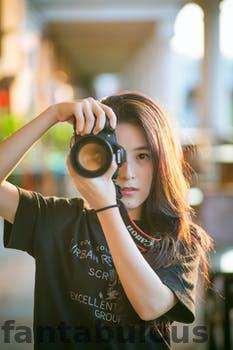
Label: Watermark